Regnal list

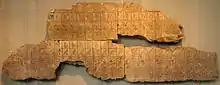
A section of the fragmentary king list of Ramesses II from ancient Egypt

A regnal list or king list is, at its simplest, a list of successive monarchs. Some regnal lists may give the relationship between successive monarchs (e.g., son, brother), the length of reign of each monarch or annotations on important reigns. The list may be divided into dynasties marked off by headings. As a distinct genre, the regnal list originates in the ancient Near East. Its purpose was not originally chronological. It originally served to demonstrate the antiquity and legitimacy of the monarchy, but it became an important device for structuring historical narratives (as in Herodotus) and thus a chronological aid.